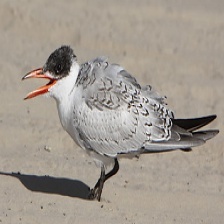
Species: CASPIAN TERN
Scientific name: HYDROPROGNE CASPIA